McHale's Navy

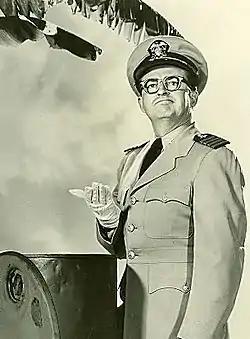
Joe Flynn as Captain Binghamton

Two feature film spin-offs were based on the series: "McHale's Navy" (1964) and "McHale's Navy Joins the Air Force" (1965). The cast appeared in both films, with the exception of Borgnine and Ballantine in the latter film; Borgnine was not available due to schedule conflicts with the filming of "The Flight of the Phoenix"; why Ballantine was absent is not known. To beef up the crew, MacLeod, who had left the series, returned for this appearance. In a "Cinema Retro" interview, Borgnine said that Montagne wanted to make the film cheaply, without him, and would not show him the script. Both films have the same basic plot scheme as the series in the South Pacific and, in many ways, were merely extensions of the series. Even parts of the filming location for New Caledonia in the first movie are identical to episodes from the series.